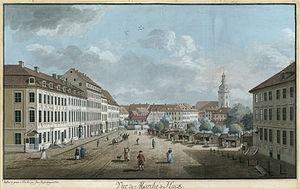
Johann Ludwig Tieck, né le 31 mai 1773 à Berlin et mort le 28 avril 1853 dans la même ville, est un poète allemand, traducteur, éditeur, romancier et critique, écrivain du premier romantisme, celui du Cercle d'Iéna, aux côtés des frères Schlegel, de Caroline et Friedrich Schelling, de Novalis, de Fichte. Fils d'un marchand de laine, il étudia la théologie, la philosophie, la littérature. Il séjourna en Italie durant la période 1804-1805, en Angleterre en 1817, où il étudia de près Shakespeare. Il fut dramaturge à la cour de Dresde dès 1825, et appelé à celle du roi Frédéric-Guillaume IV de Prusse à partir de 1841.